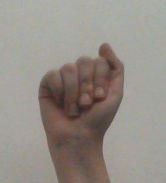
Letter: saad